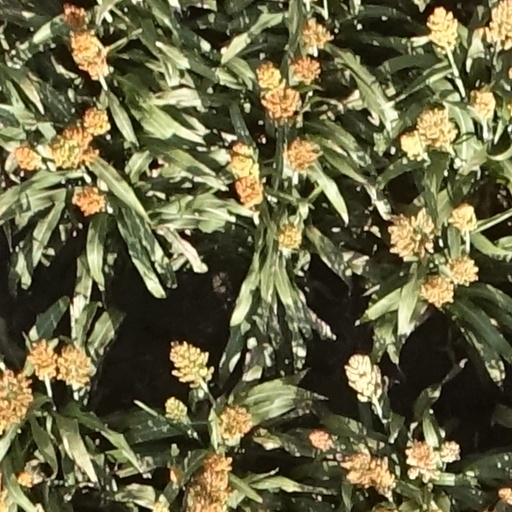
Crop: sorghum